1990 SANFL Grand Final

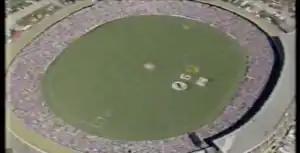
View of the 1990 SANFL Grand Final at Football Park from the Channel 9 helicopter.

Port Adelaide won the coin toss and chose to kick to the Southern End of Football Park in the first quarter.